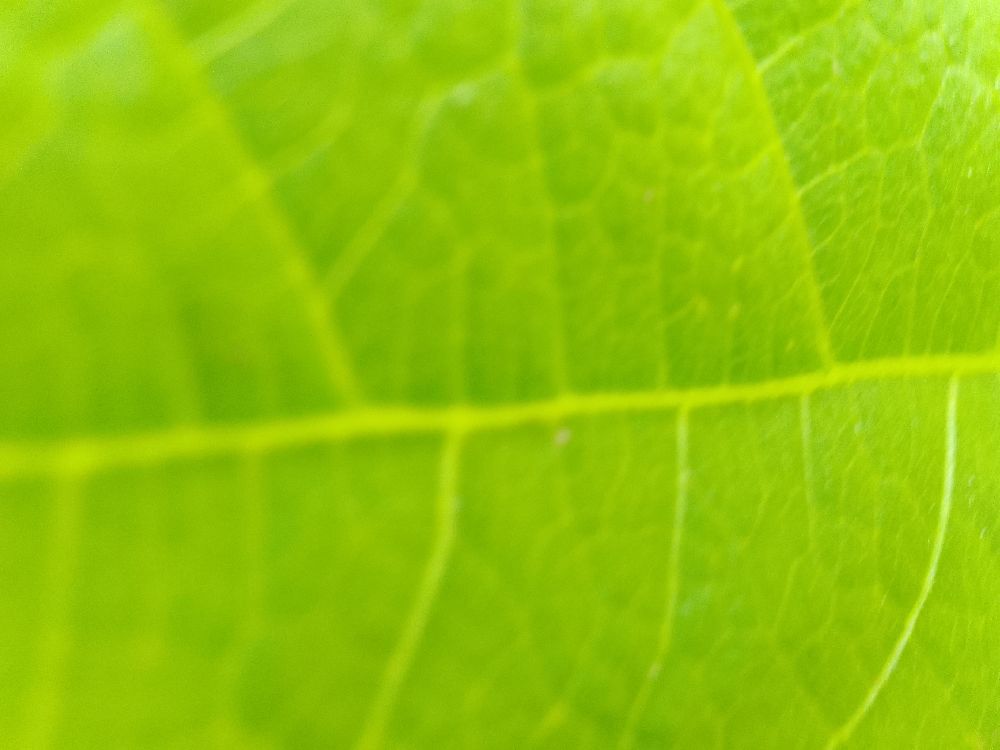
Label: healthy